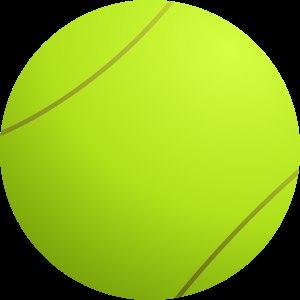
Argot :